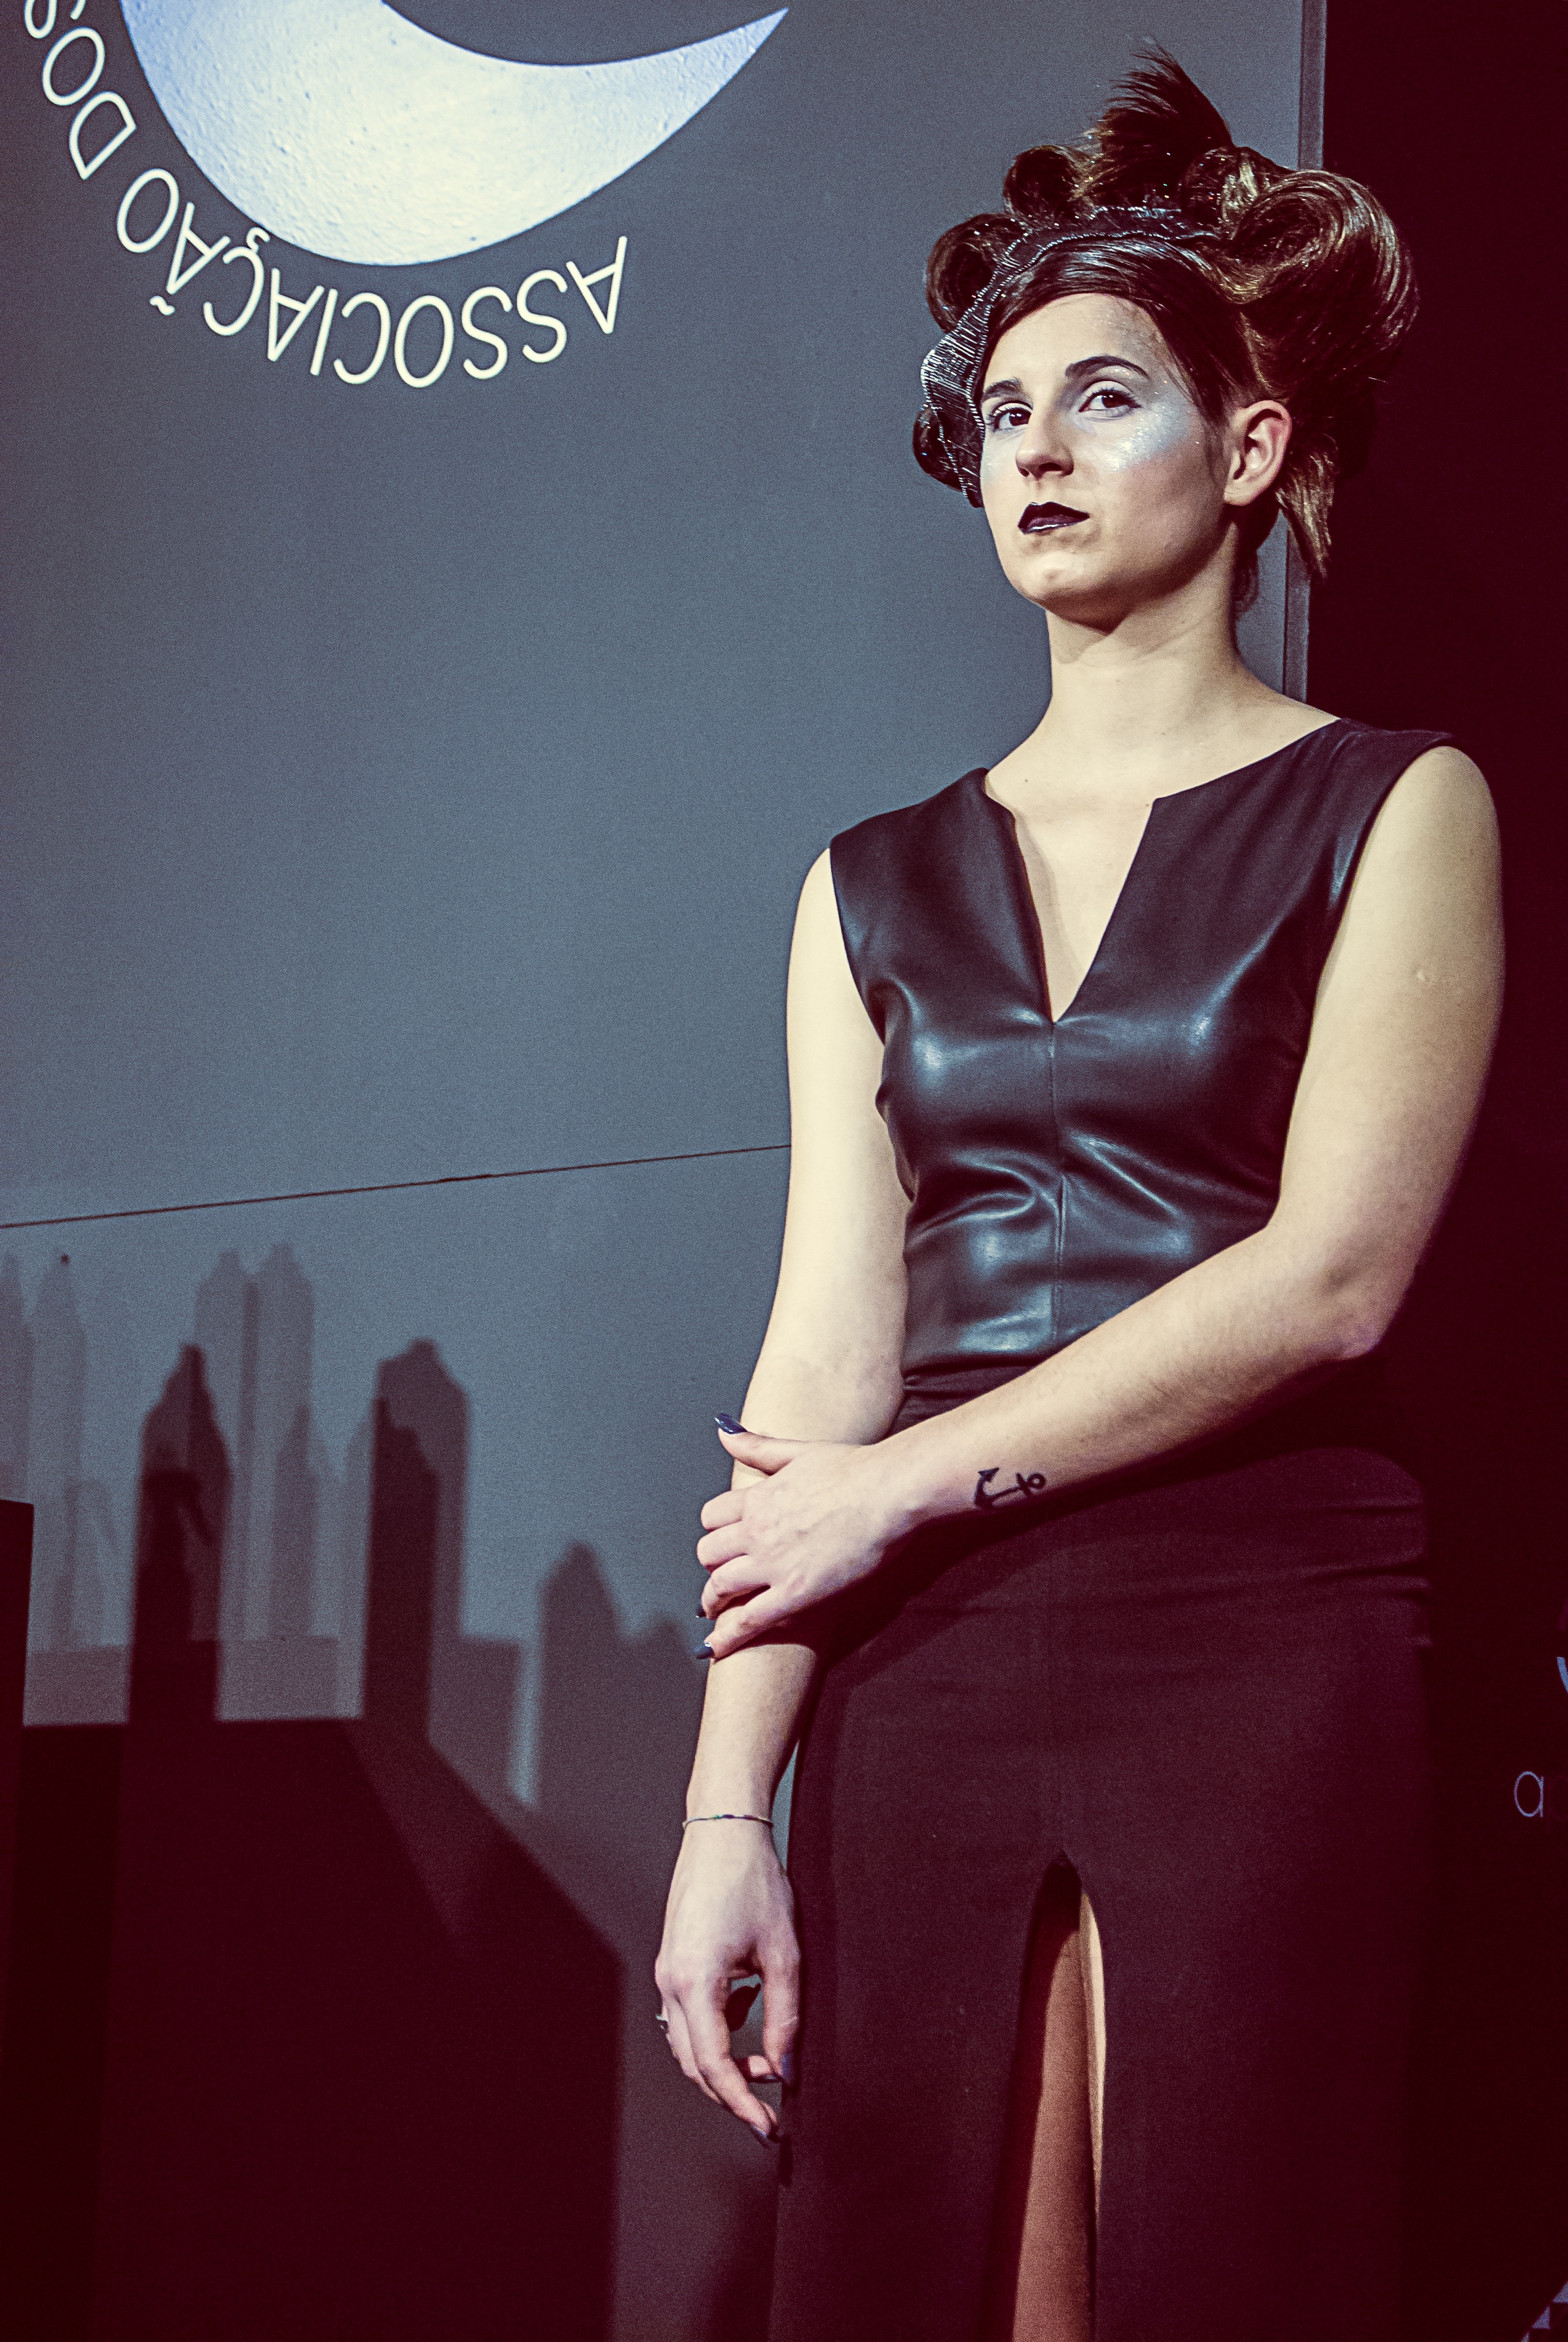
woman, hair, model, red, fashion, clothing, lady, cut, dress, women, beauty, gown, presentation, hairdresser, cosmetics, photo shoot, formal wear, expocosm tica